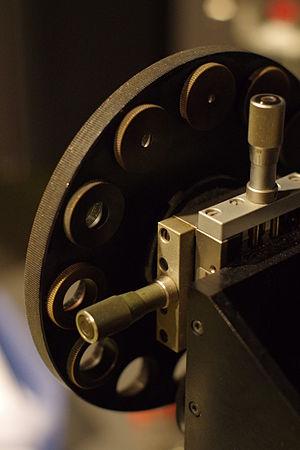
Un diaphragme est un élément mécanique interposé sur le trajet lumineux dans un instrument optique, il conditionne la quantité de lumière transmise ainsi que l'ouverture du système.